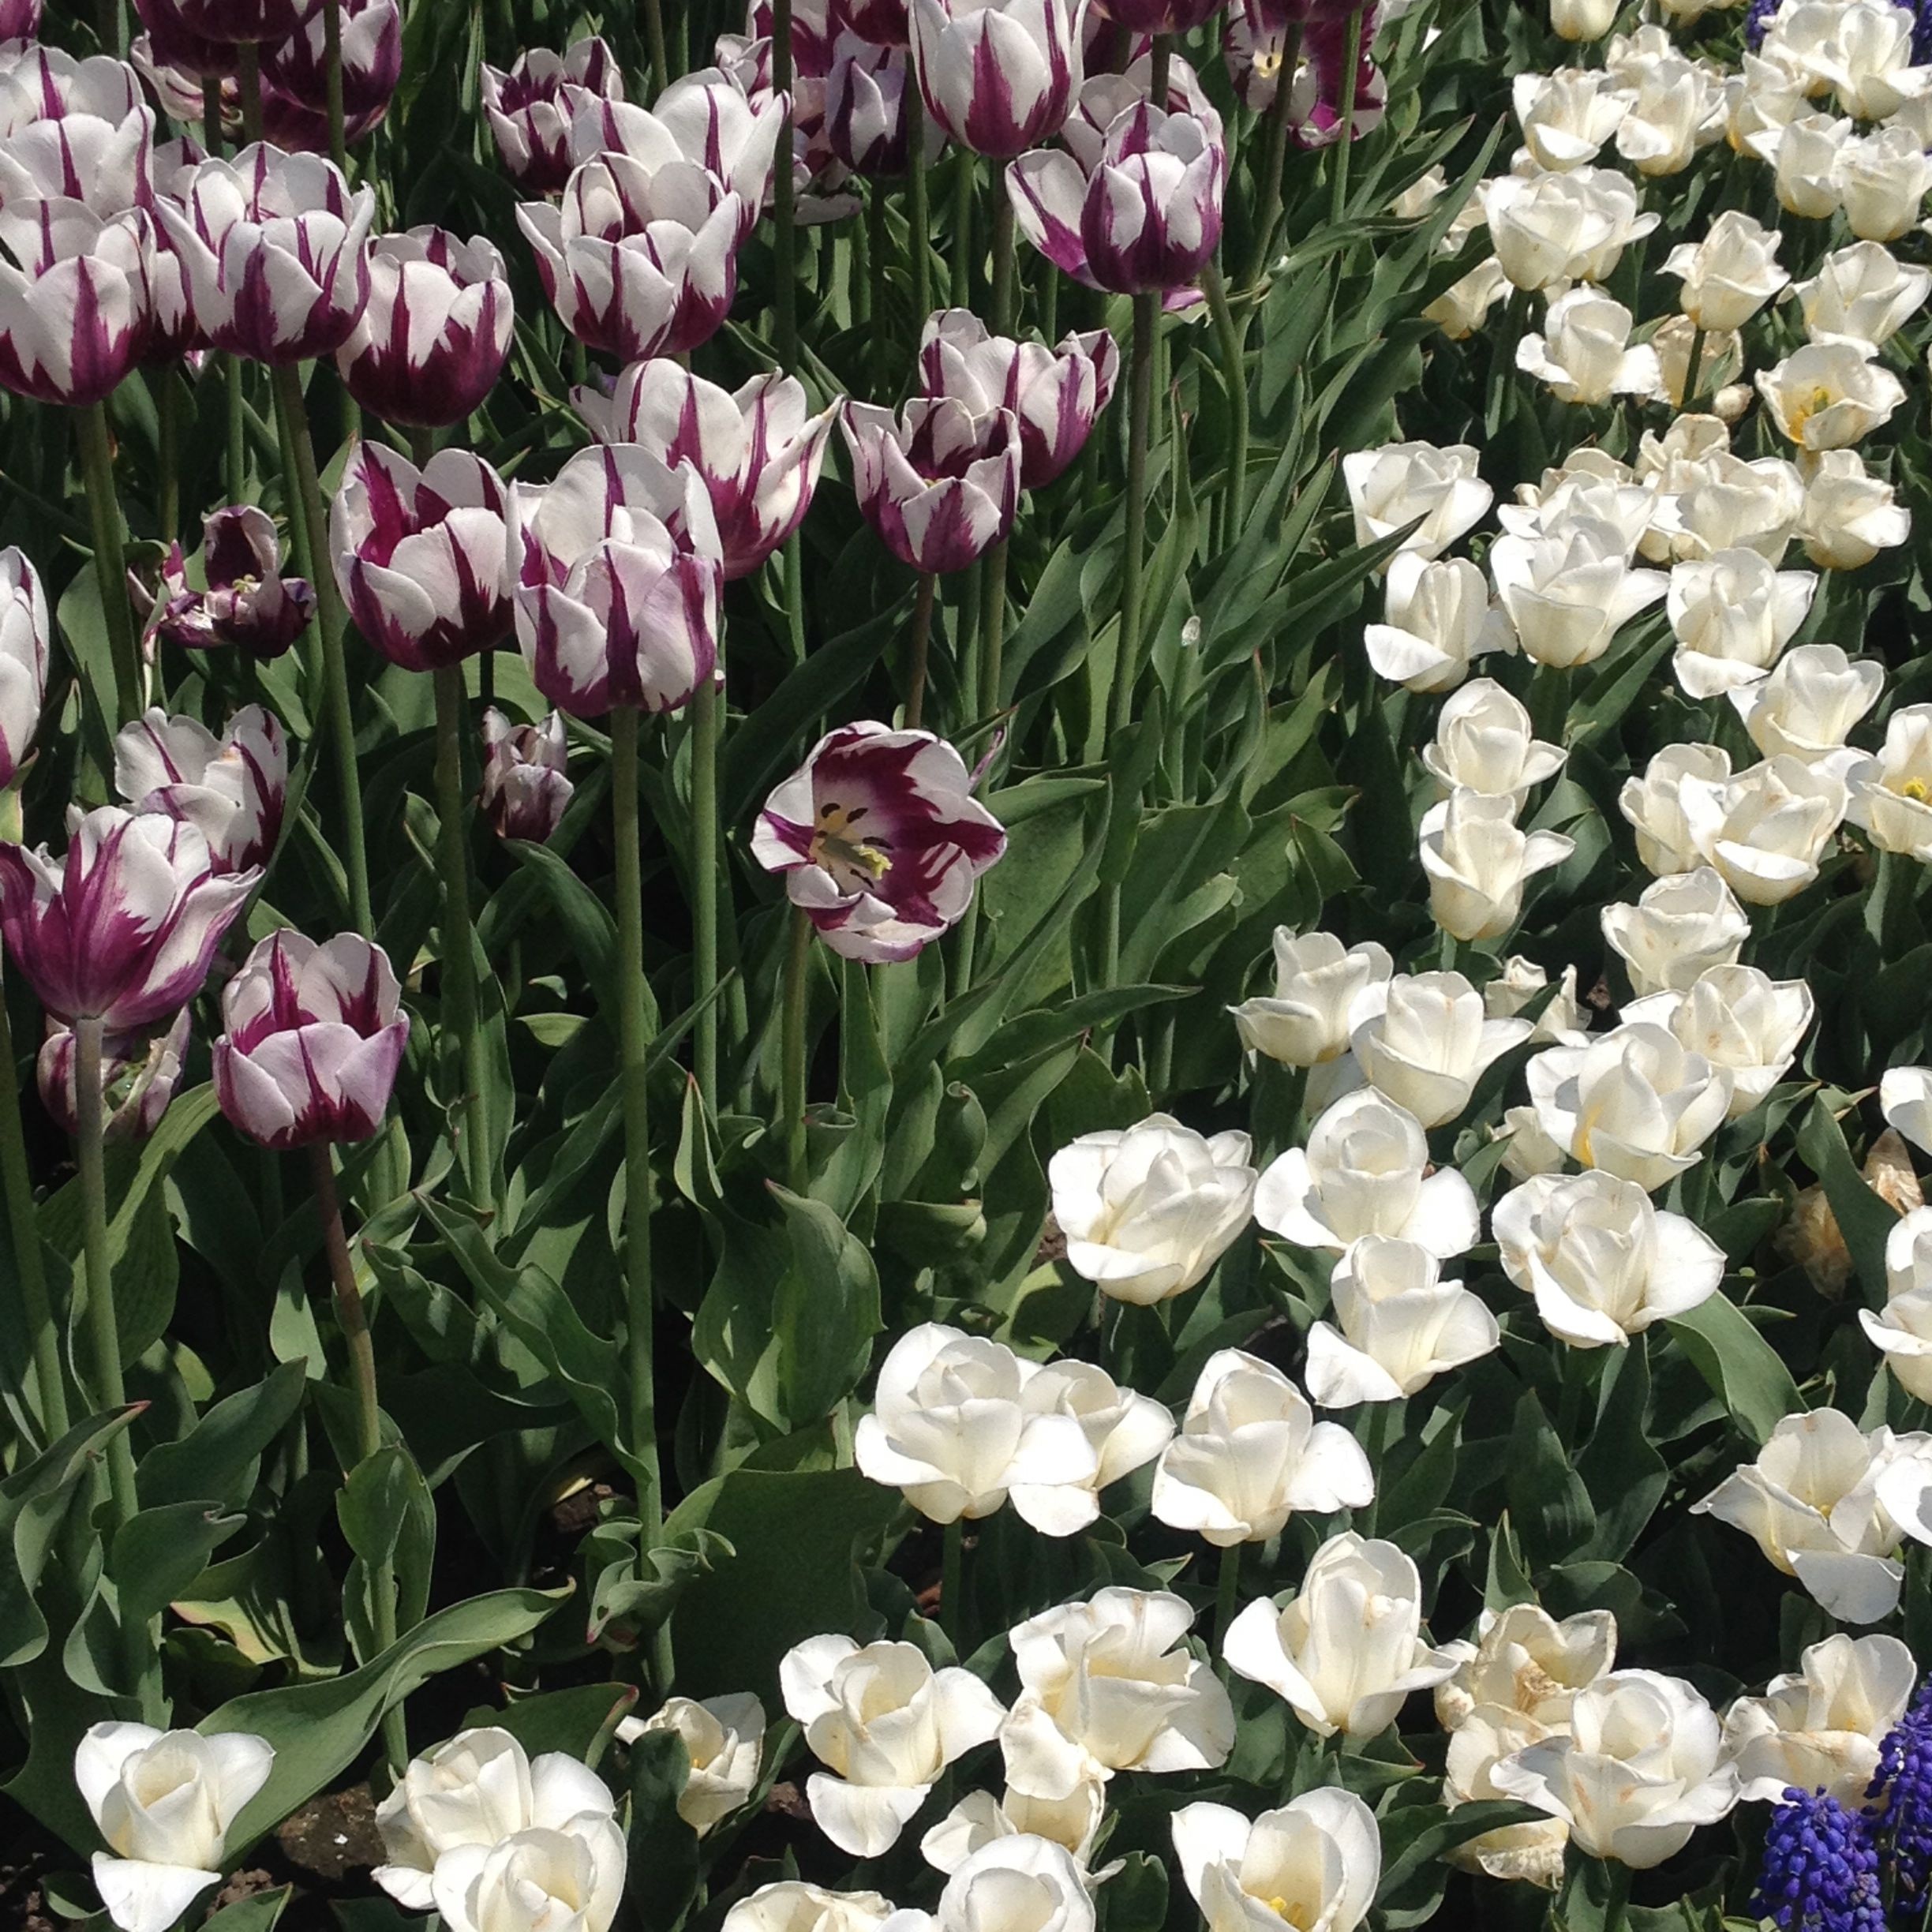
landscape, nature, outdoor, plant, flower, petal, bloom, tulip, spring, green, natural, botany, garden, flora, botanical, gardening, tulips, flowering plant, land plant